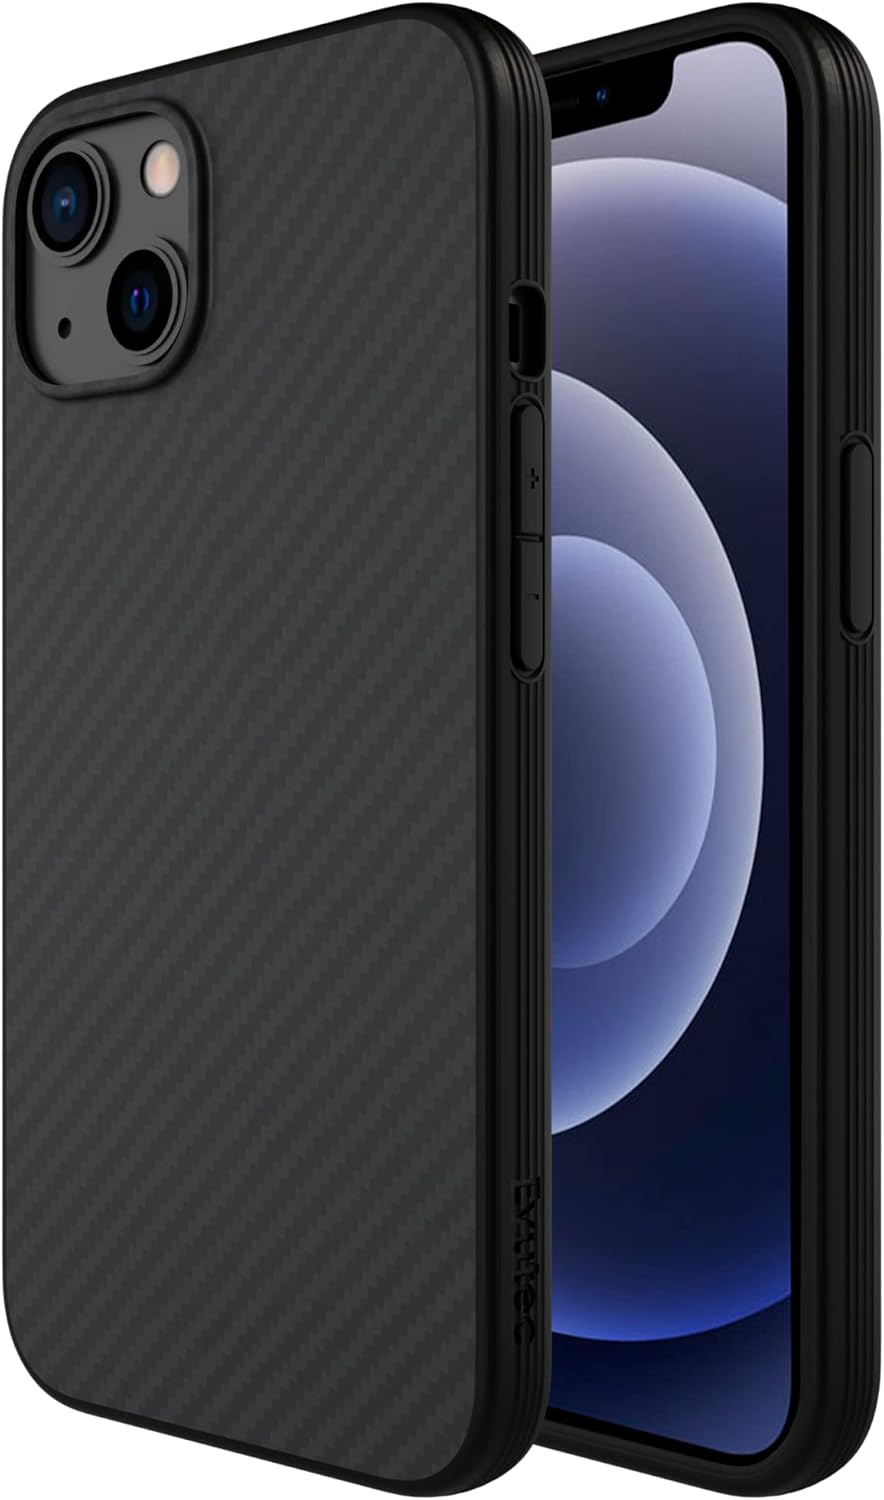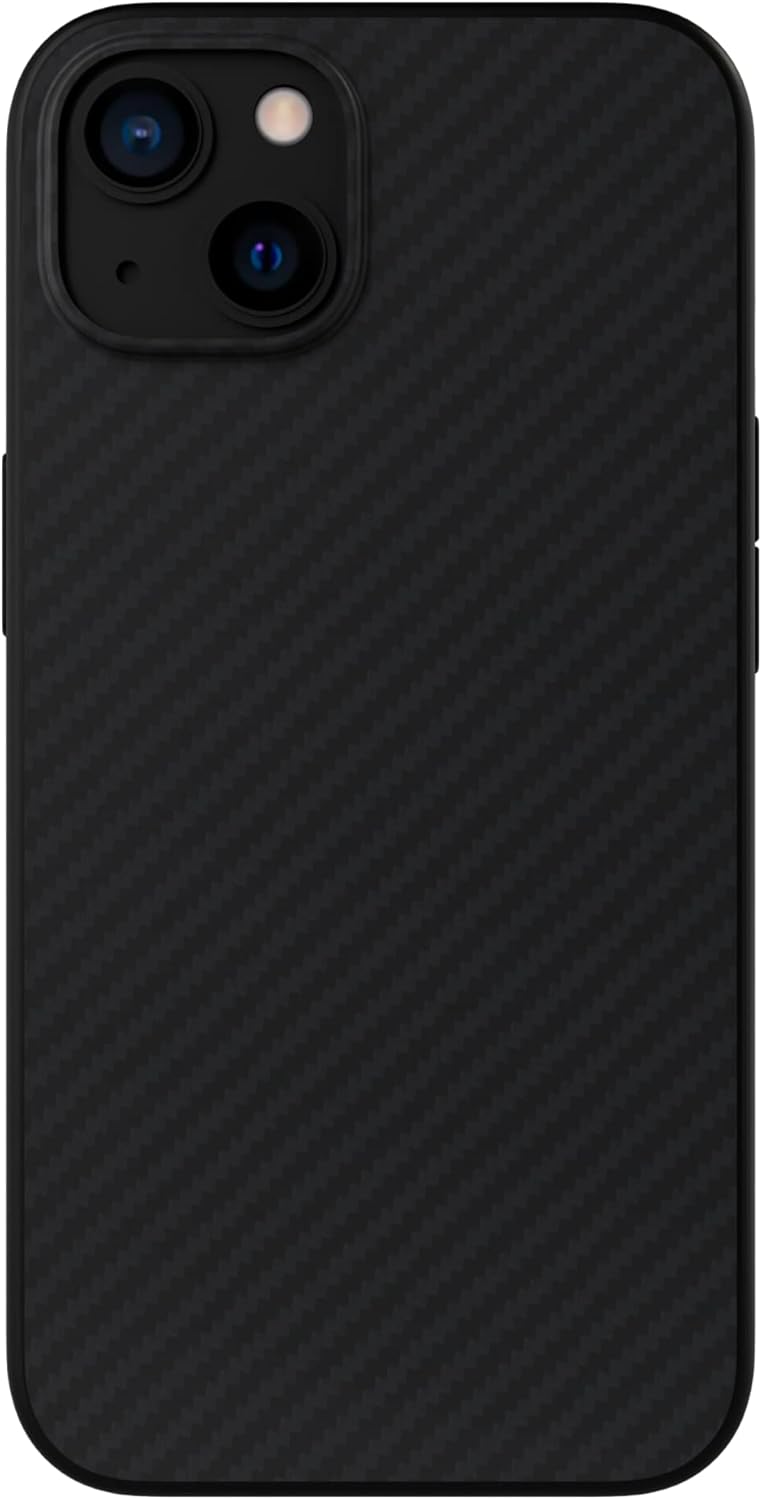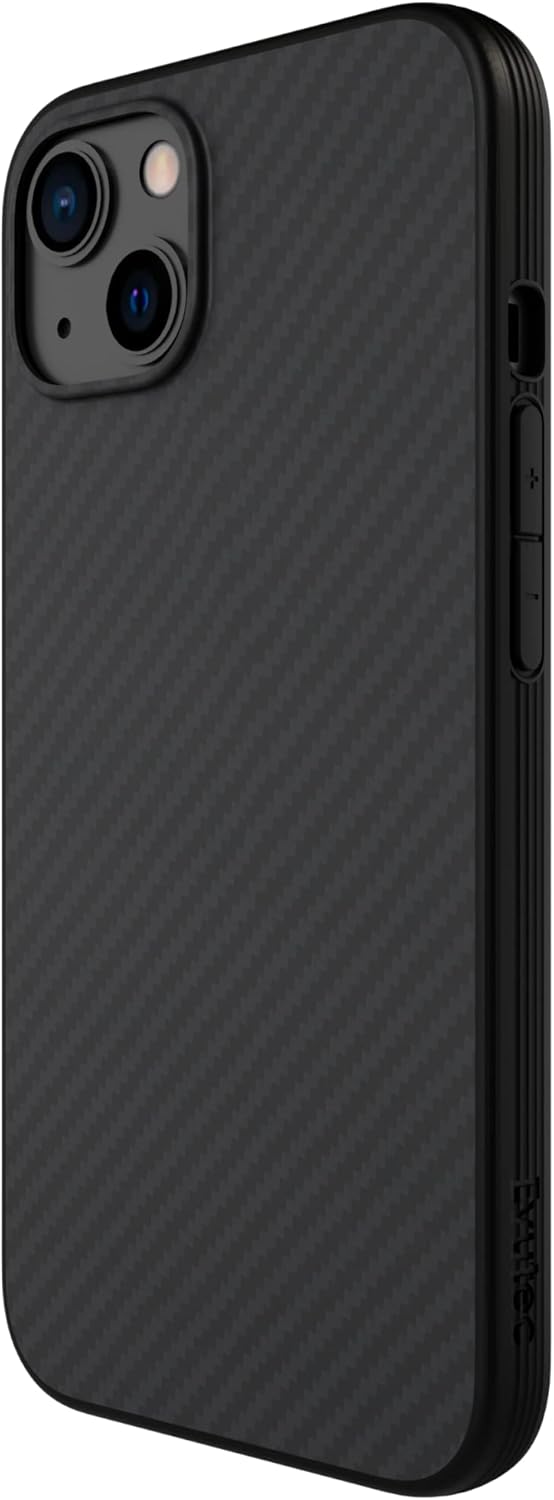
Evutec Compatible with iPhone 13 Pro Case, Aramid Fiber iPhone 13 Cases Cover for iPhone 13, Unique Hard & Smooth Phone Case with AFIX+ Free Vent Mount
Category: Cell Phones & Accessories
【Wireless Charging Compatibility】Evutec iphone 13 case will work with all wireless chargers. Our case also will not interfere with WIFI, cellular, GPS, or Bluetooth signal 【Free Magnetic Vent Mount】Evutec iphone 13 cover with embedded magnet design, which will hold strongly to the magnetic vent mount that comes with the case. Our magnetic vent mount will turn your phone into a hands-free, transit-friendly tool. 【Slim & Protective】 Our case is also very protective. The case itself is military grade drop tested. It provides a good amount of protection without adding bulkiness. 【Lightweight of Mixed Fiber】Evutec iphone 13 case is designed with multiple layers of different fibers which are used in combination to make the mobile phone case maintain toughness and strength while making it thinner and more durable 【Fiber reinforce】By using epoxy resin and unique production process, the strength of aramid fiber is increased to 5 times of that of steel (in the same quality)
Features: 【Wireless Charging Compatibility】Evutec iphone 13 case will work with all wireless chargers. Our case also will not interfere with WIFI, cellular, GPS, or Bluetooth signal | 【Free Magnetic Vent Mount】Evutec iphone 13 cover with embedded magnet design, which will hold strongly to the magnetic vent mount that comes with the case. Our magnetic vent mount will turn your phone into a hands-free, transit-friendly tool. | 【Slim & Protective】 Our case is also very protective. The case itself is military grade drop tested. It provides a good amount of protection without adding bulkiness. | 【Lightweight of Mixed Fiber】Evutec iphone 13 case is designed with multiple layers of different fibers which are used in combination to make the mobile phone case maintain toughness and strength while making it thinner and more durable | Fiber reinforce】By using epoxy resin and unique production process, the strength of aramid fiber is increased to 5 times of that of steel (in the same quality)